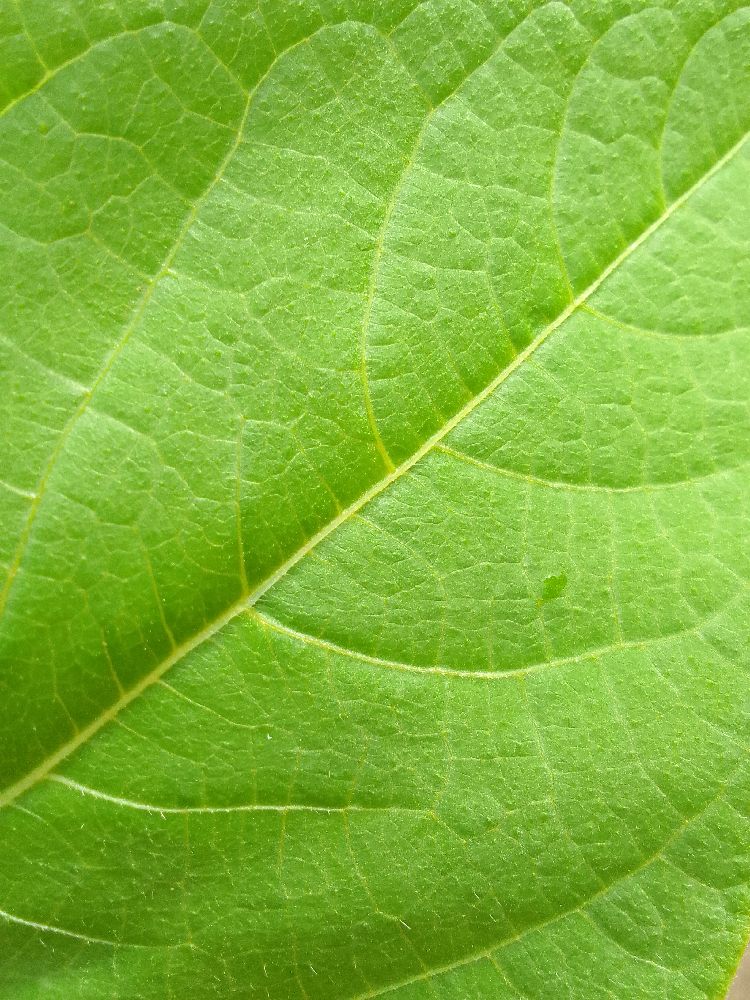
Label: healthy